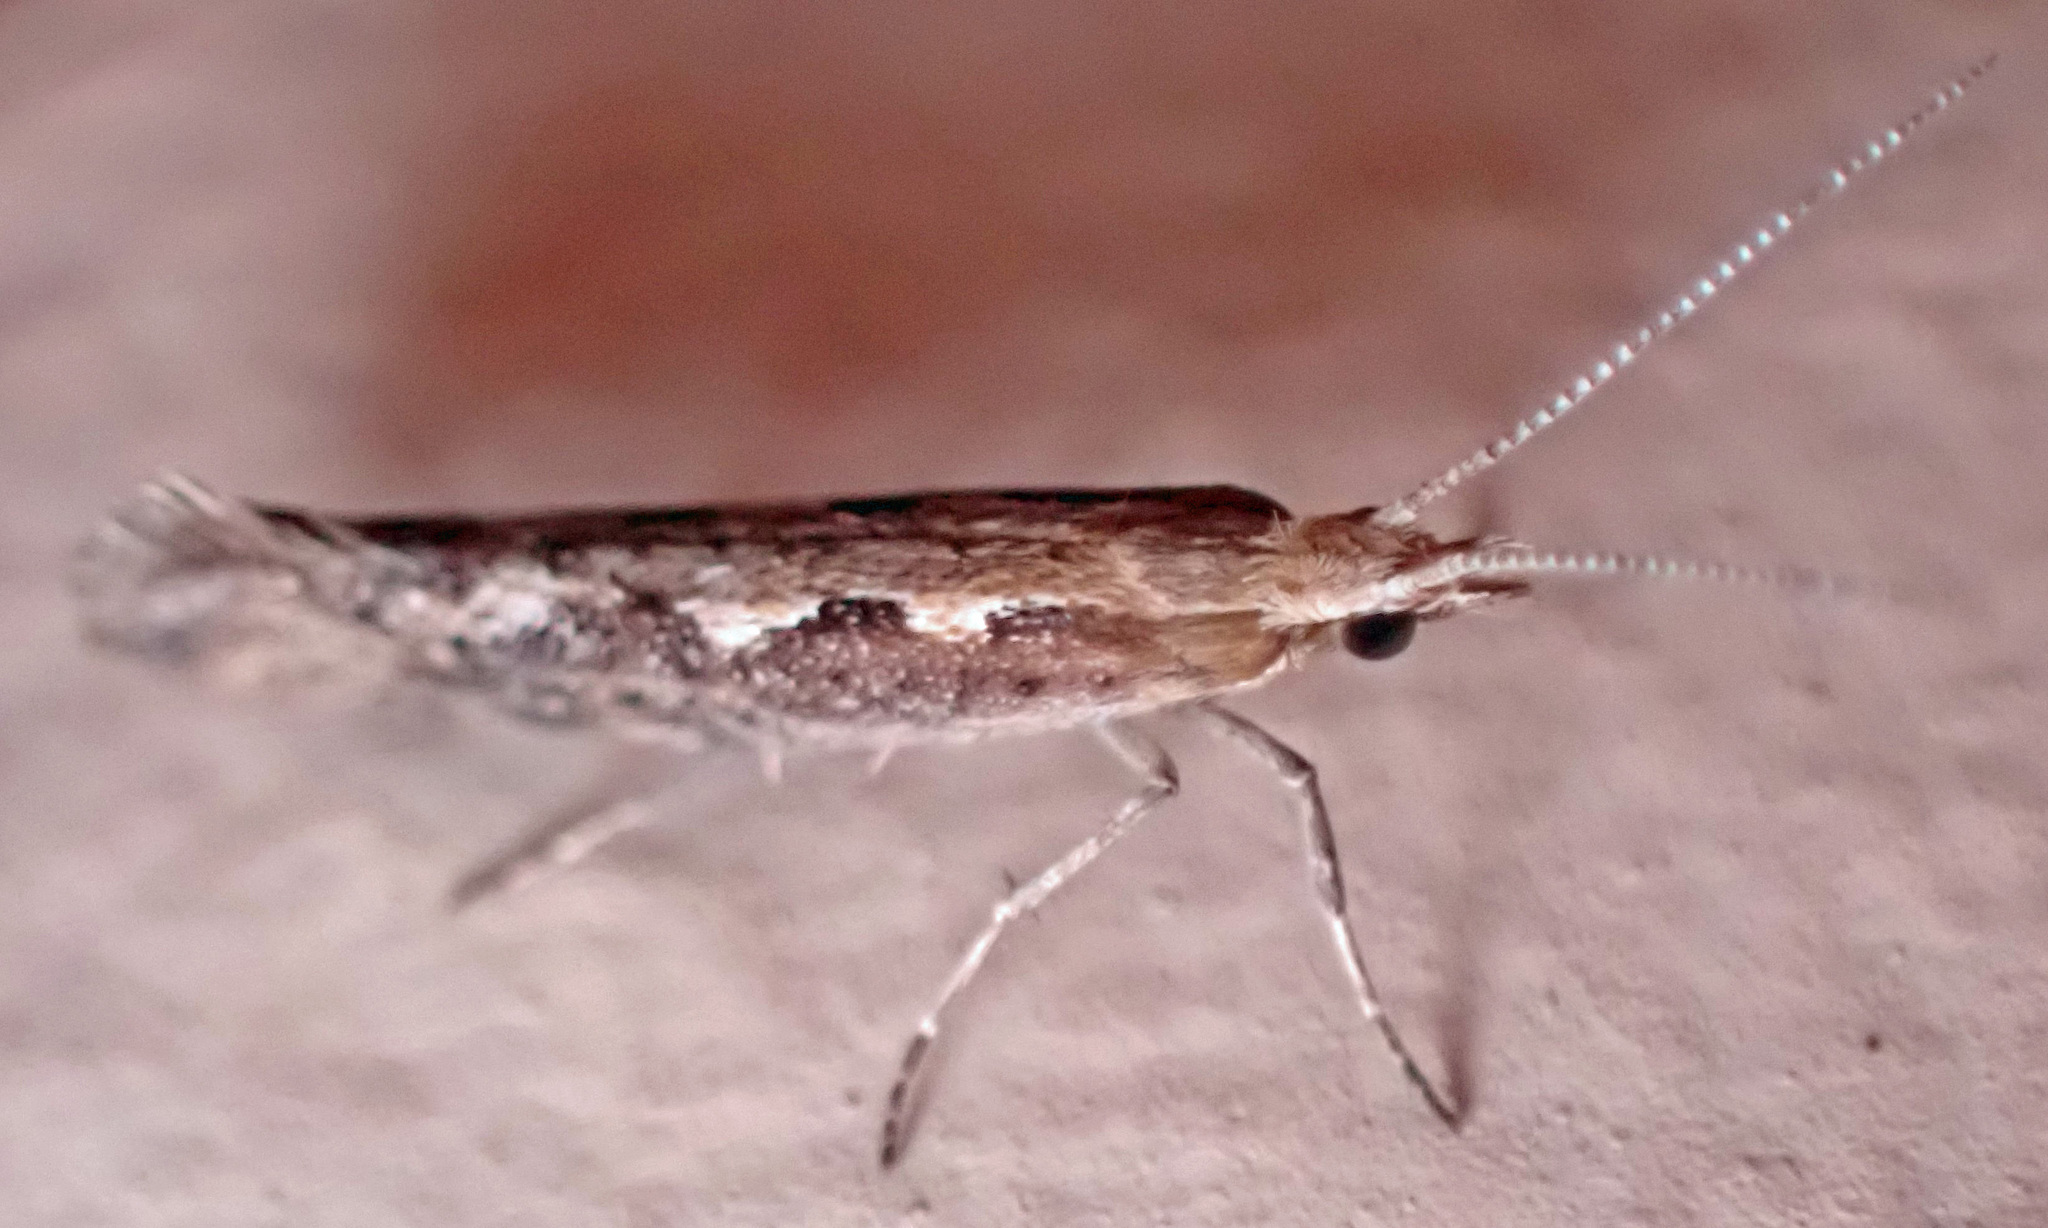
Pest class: diamondback_moth